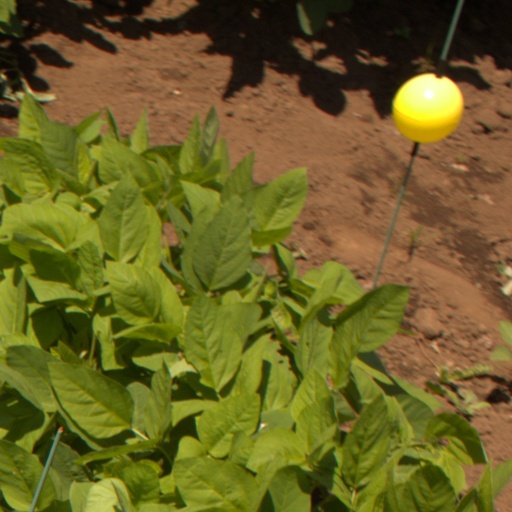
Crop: soybean